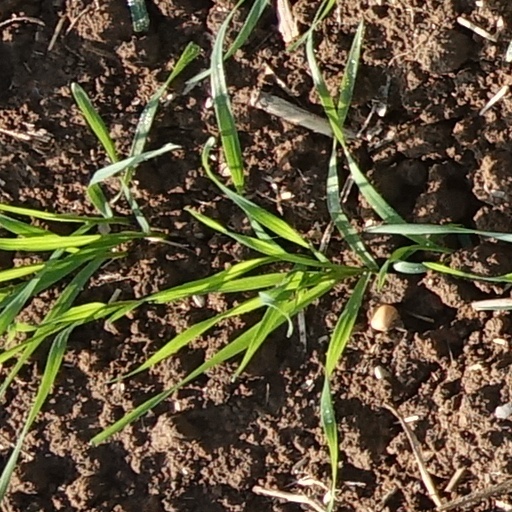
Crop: wheat